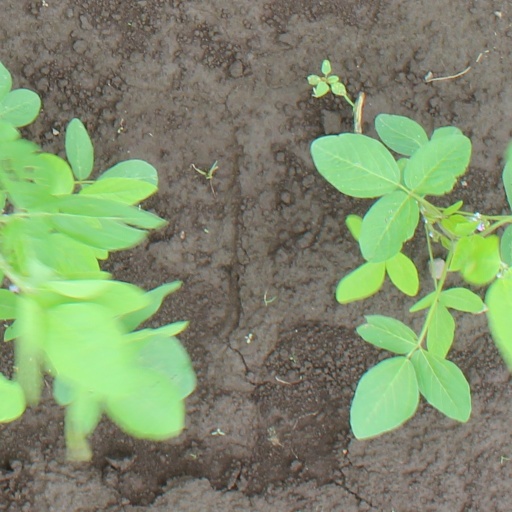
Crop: soybean